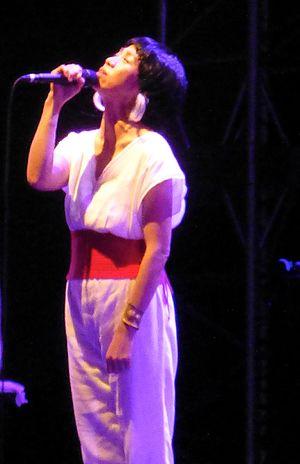
UA est le nom de scène de la chanteuse pop et actrice japonaise Kaori Shima, née le 11 mars 1972 à Suita dans la préfecture d'Osaka au Japon, qui débute en 1995. Son pseudonyme est un mot swahili signifiant « fleur » ou « meurtre ». Elle épouse l'acteur Jun Murakami en 1996, mais divorce en 2006. En plus de ses albums en solo, elle enregistre aussi des disques avec le groupe Ajico qu'elle forme avec Kenichi Asai du groupe Blankey Jet City en 2000 et 2001. En 2002, elle tient le rôle principal féminin dans le film La Femme d'eau de Hidenori Sugimori, au côté de Tadanobu Asano. Elle revient au cinéma en 2007 dans le film Dai Nipponjin de Hitoshi Matsumoto, avec Hitoshi Matsumoto et Riki Takeuchi.